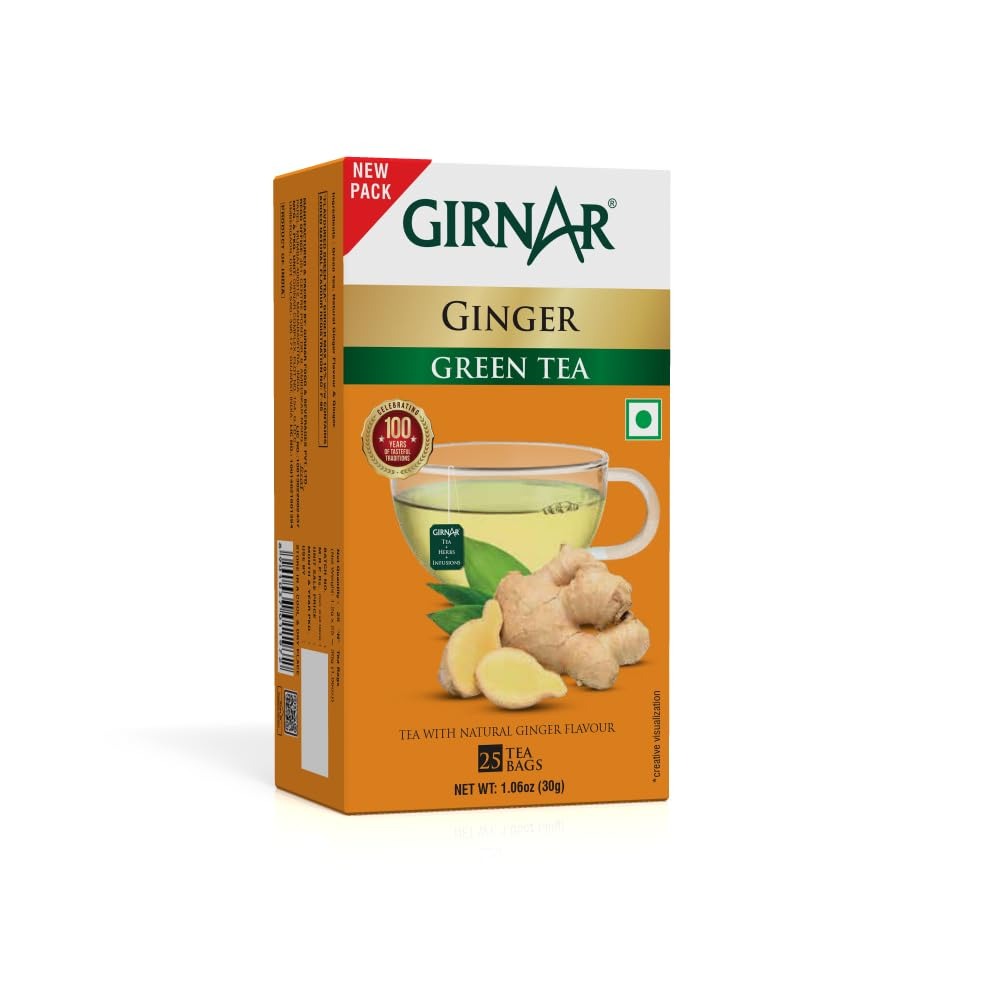
Item Name: Girnar Green Tea With Ginger, (36 Tea bags)
Bullet Point 1: Pack Of 10 Tea Bags with Individually Foil Wrapped.
Bullet Point 2: Made from the finest leaves from India.
Bullet Point 3: No additives or Preservatives
Bullet Point 4: All ingredients are 100 Percent natural
Product Description: Ginger, a home remedy accepted around the world is combined with the goodness of Green Tea to offer the Tea connoisseur a cup full of health. The warmth of the spicy Ginger flavour will revitalise and reincarnate the body in an earthly fashion. The tingling sensation of Ginger has been delicately balanced with the softness of pure Green Tea.
Value: 36.0
Unit: Count

Price: 11.26